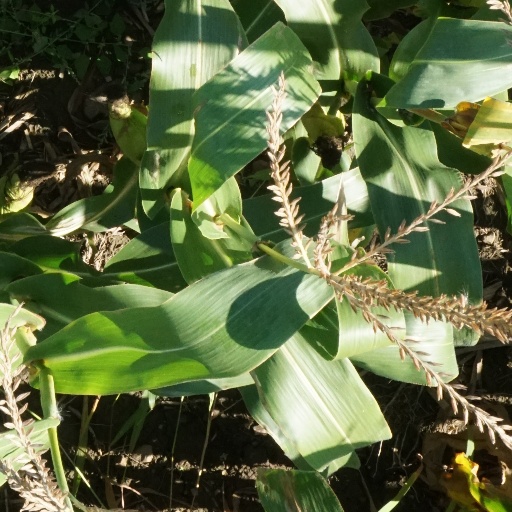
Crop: maize; corn